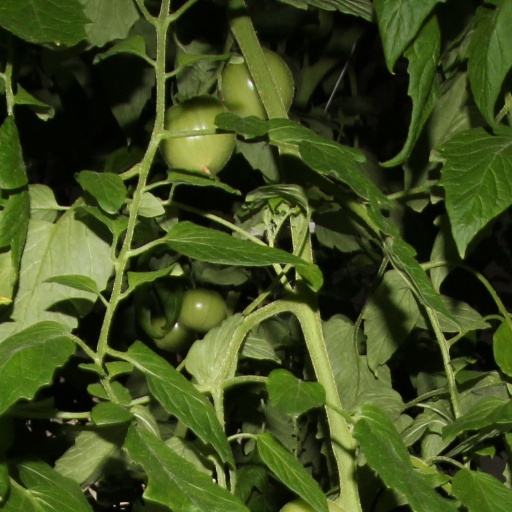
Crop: tomato